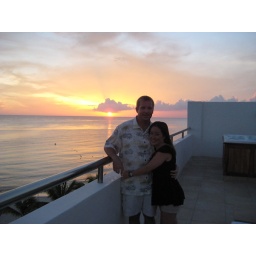
roof-top bar &amp;amp; jacuzzi... we stopped by for the view &amp;amp; a few dirty banana/monkey drinks.